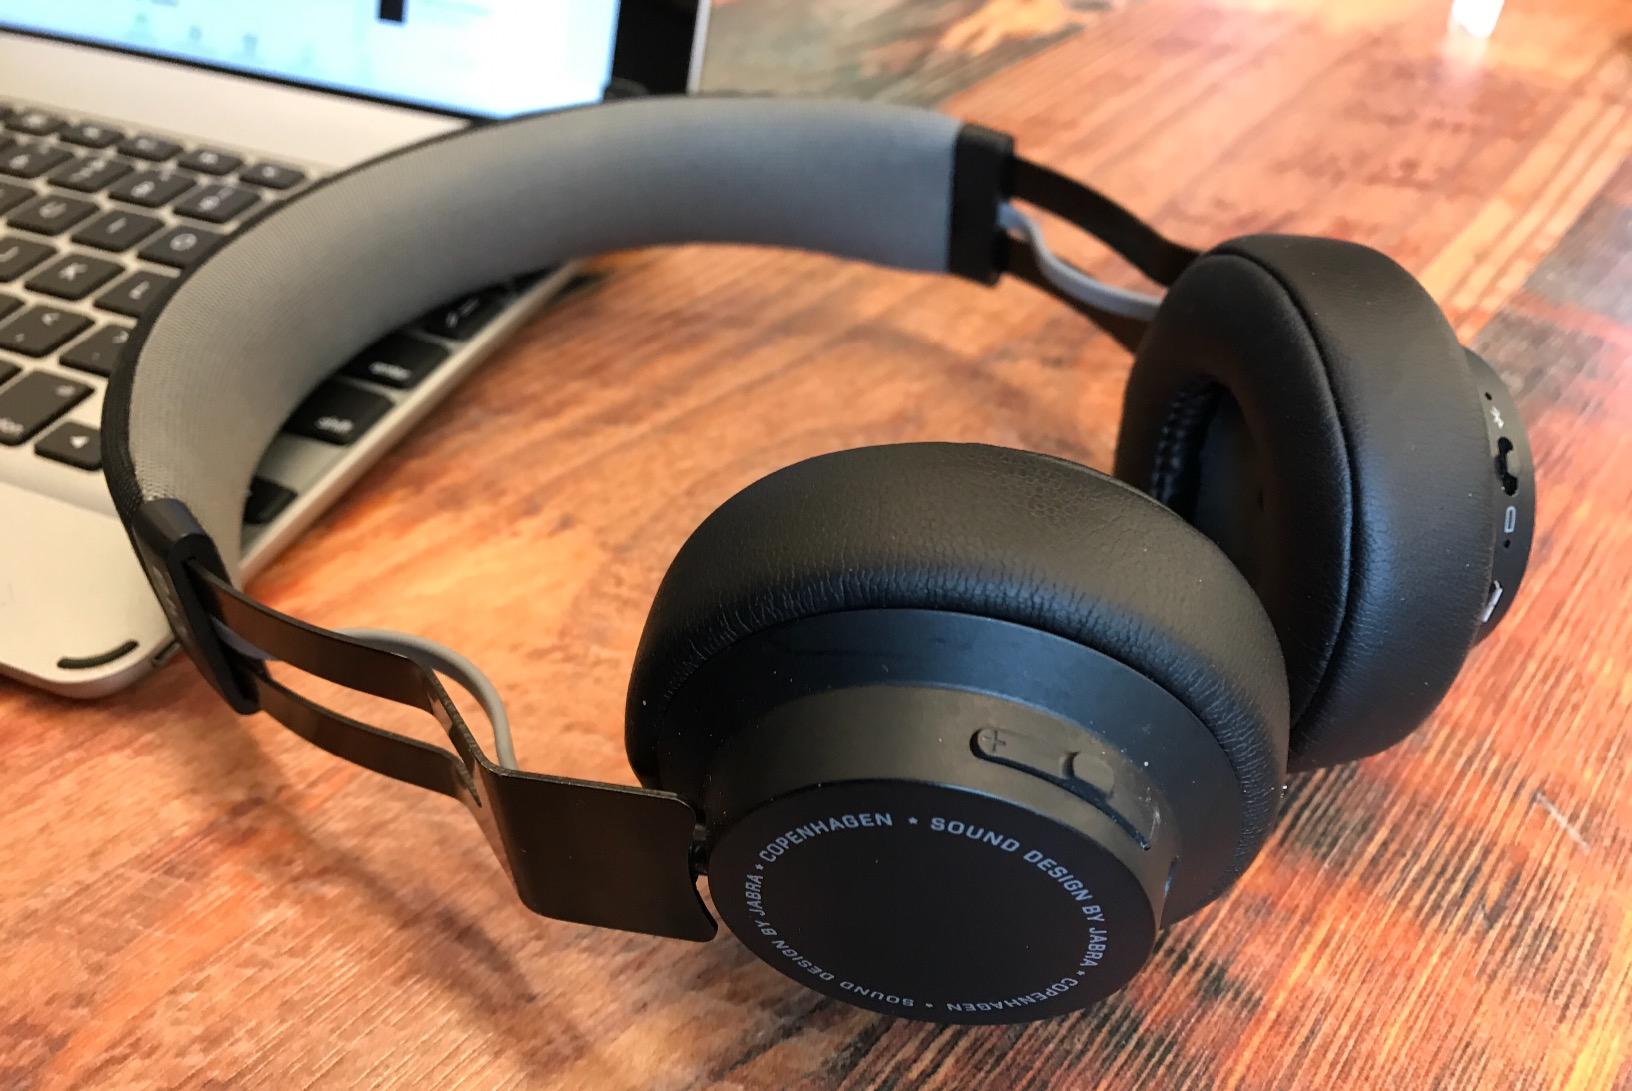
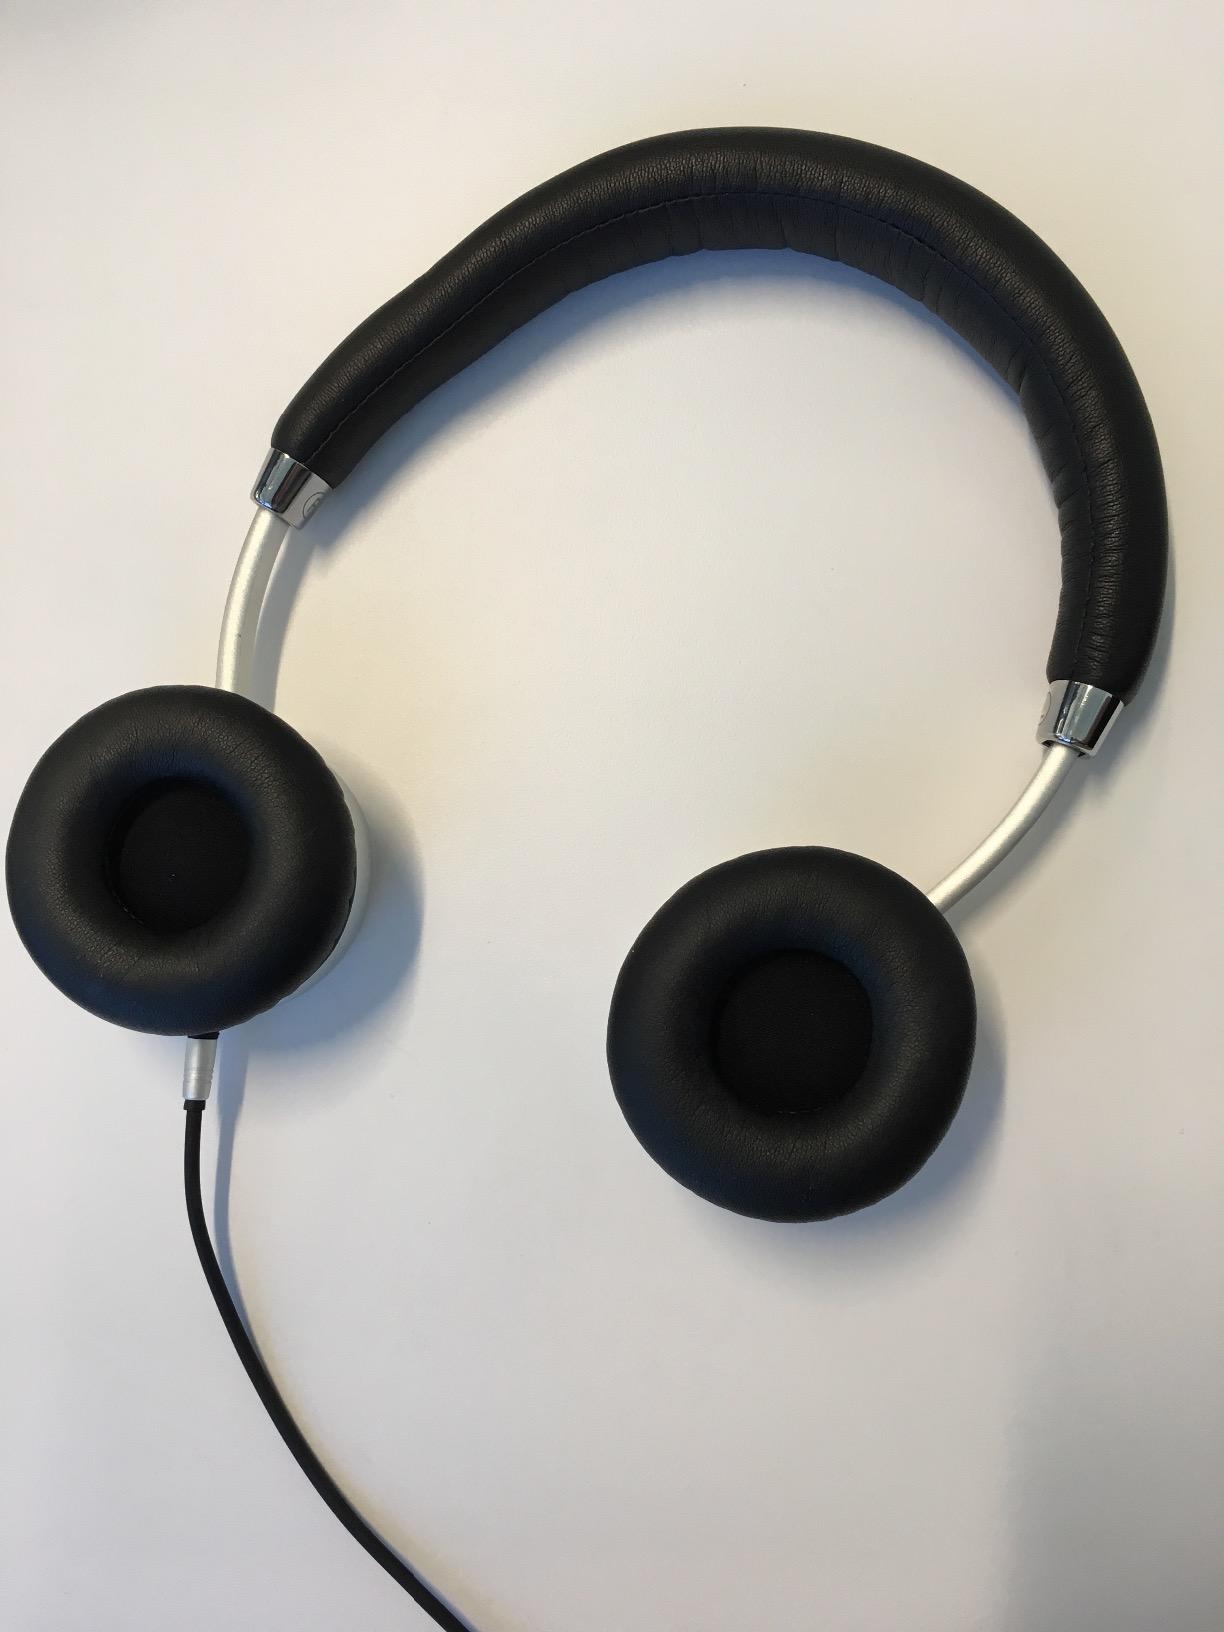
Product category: headphones
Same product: no